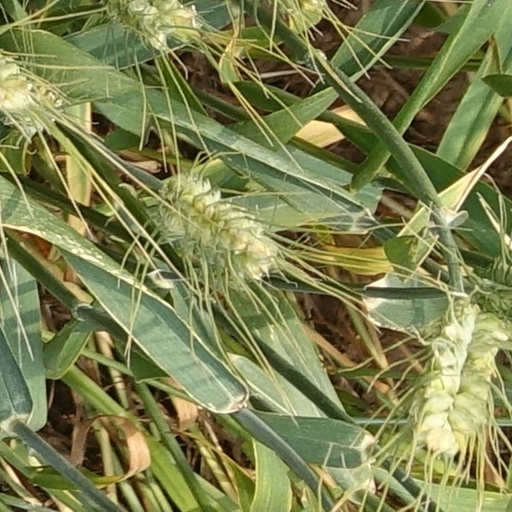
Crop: wheat